Jonathan M. Wainwright (general)

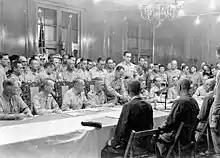
Wainwright (far side of table, second from left) receiving the surrender of Japanese forces in the Philippines at Baguio, Luzon, 3 September 1945

Wainwright at the same time sent a coded message to Major General William F. Sharp, in charge of forces on Mindanao naming him as commander of all forces in the Philippines, excepting those on Corregidor and three other islands in Manila Bay. Sharp was now to report to General MacArthur, now stationed in Australia. This was to cause as few troops as possible to be surrendered. Homma refused to allow the surrender of any less than all the troops in the Philippines and considered the troops on and around Corregidor to be hostages to ensure other forces in the Philippines would lay down their arms. Wainwright then agreed to surrender Sharp's men.